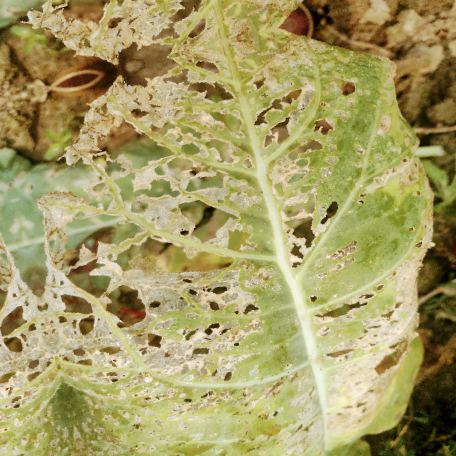
Label: Downy Mildew